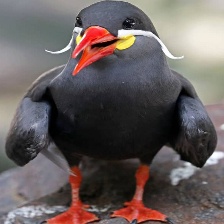
Species: INCA TERN
Scientific name: LAROSTERNA INCA